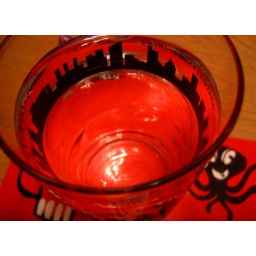
How to drown in a glass of water